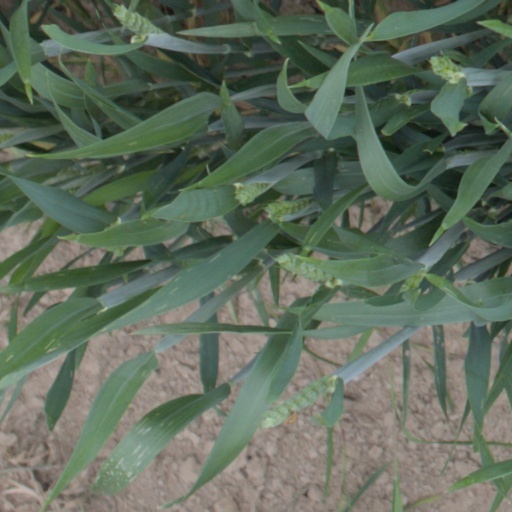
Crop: wheat